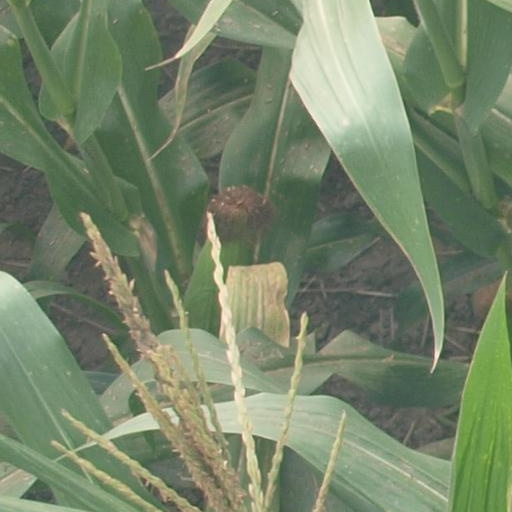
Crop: maize; corn